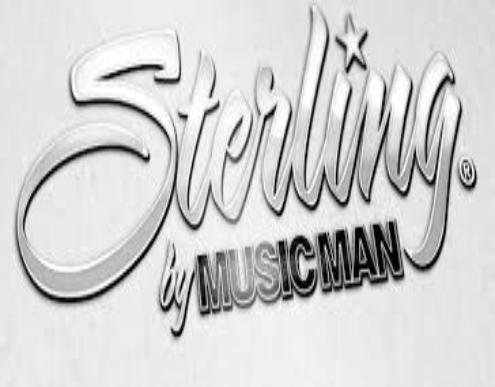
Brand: music man-2
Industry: Leisure